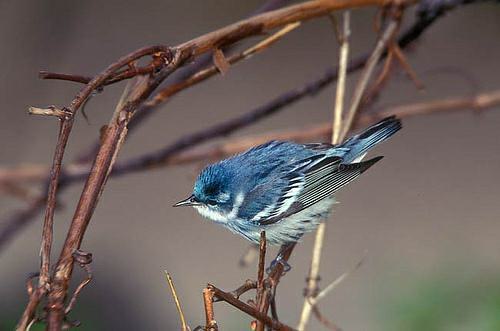
A photo of a cerulean warbler